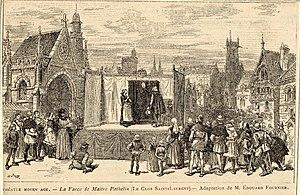
Théâtre Moyen Âge - La farce de maître Patelin